Bally Manufacturing

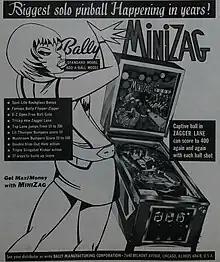
1968 advertisement for the Bally's "Minizag" pinball machine

Moloney died in 1958, and the company briefly floundered. The parent company failed financially, and Bally was bought out by a group of investors in 1963. Throughout the 1960s, Bally continued to dominate the slot machine industry, cornering over 90-percent of the worldwide market by the end of the decade. In 1964, Bally introduced the first electromechanical slot machine "Money Honey". It became a publicly traded company and acquired Midway Manufacturing in 1969, an amusement game company from Schiller Park, Illinois.